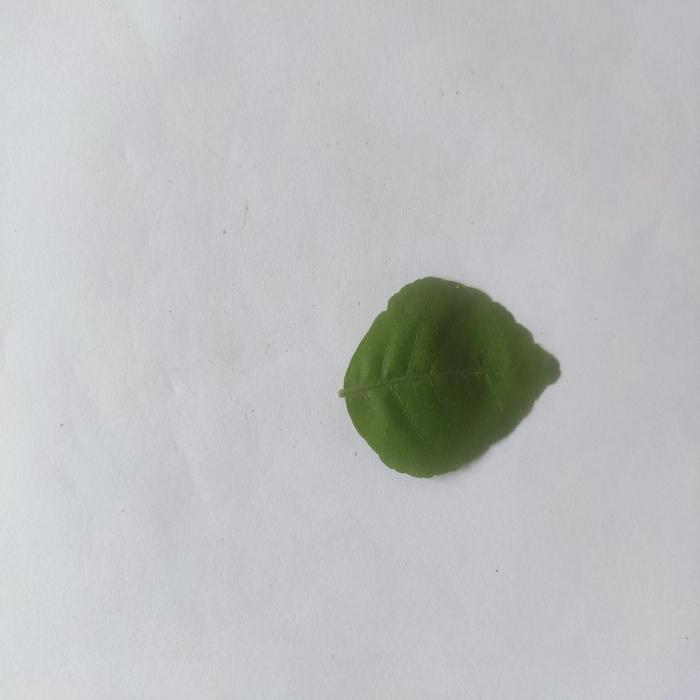
Crop: Aegle Marmelos
Leaf condition: Healthy_Leaf